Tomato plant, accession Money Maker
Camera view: vertical (180 deg); turntable rotation: 180 degrees
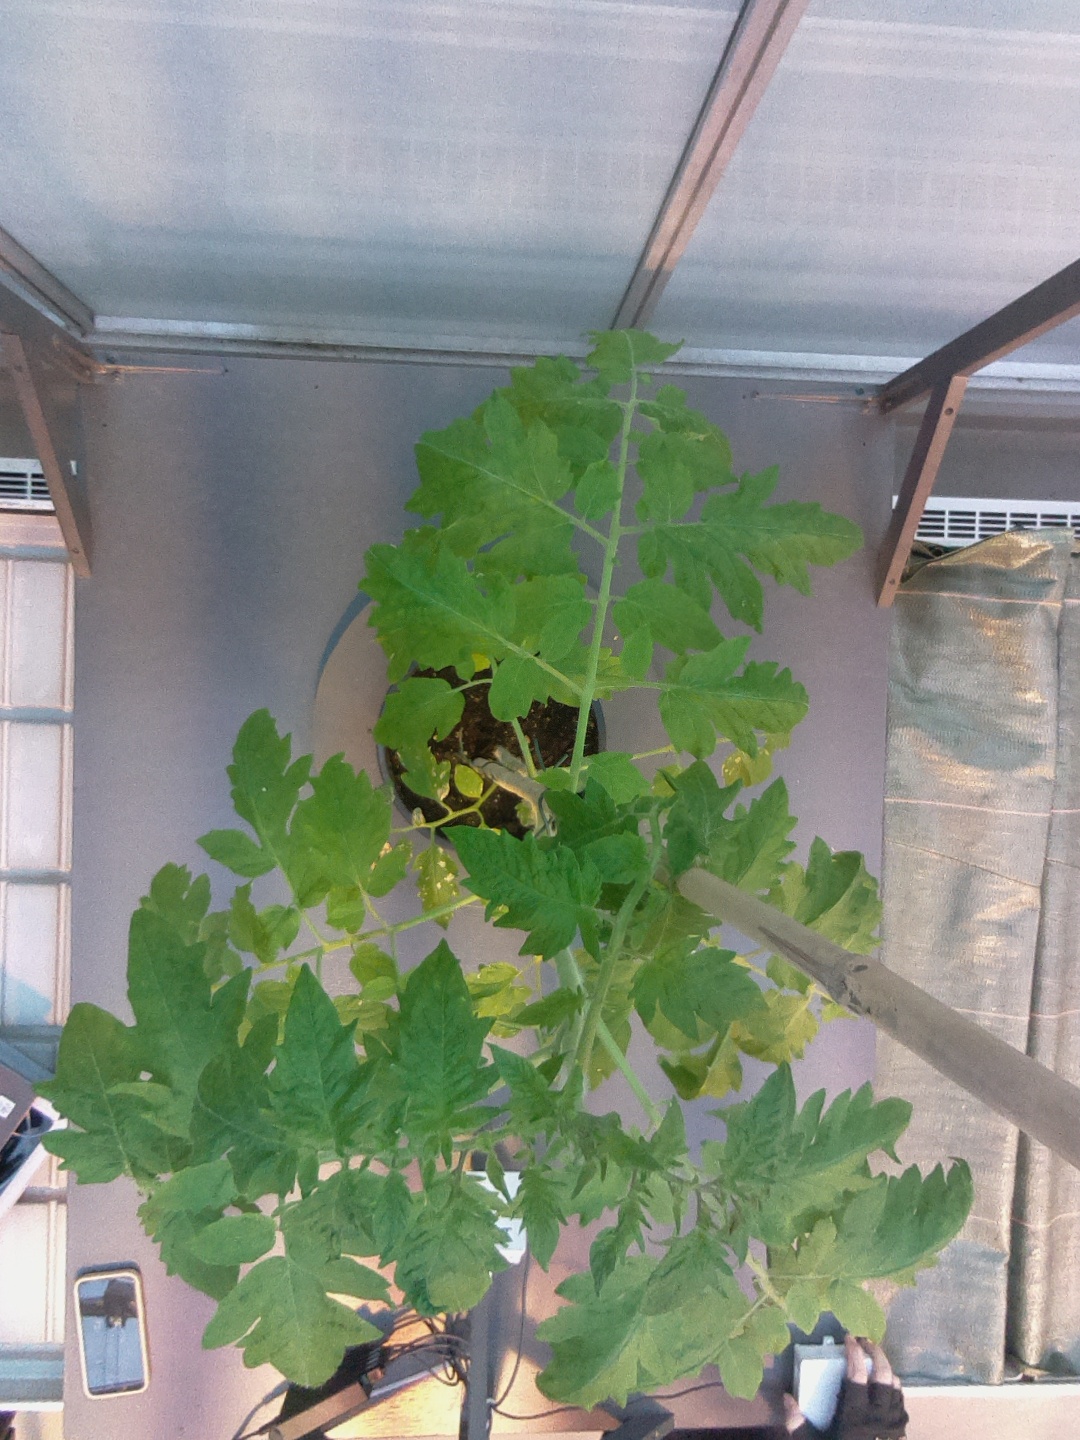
BBCH growth stage 53: 3 inflorescences visible